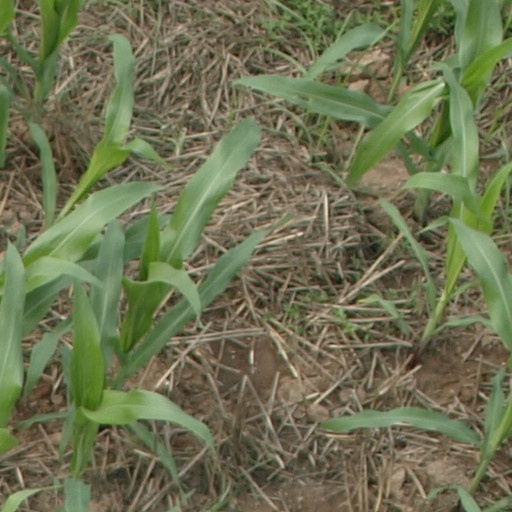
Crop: maize; corn